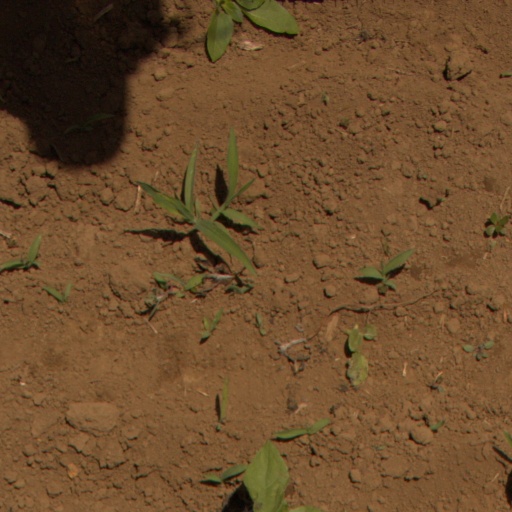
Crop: Jerusalem artichoke